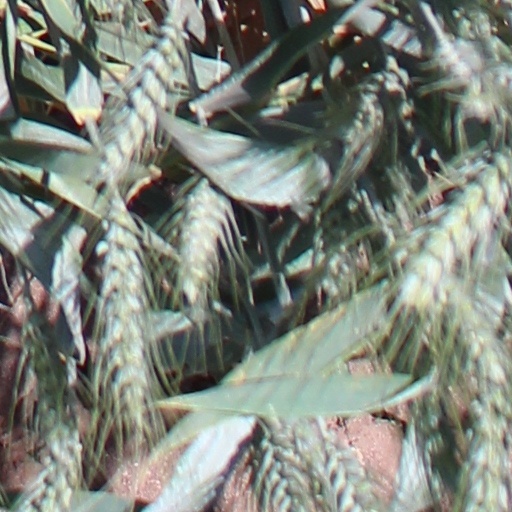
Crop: wheat